Bacalhau à Gomes de Sá
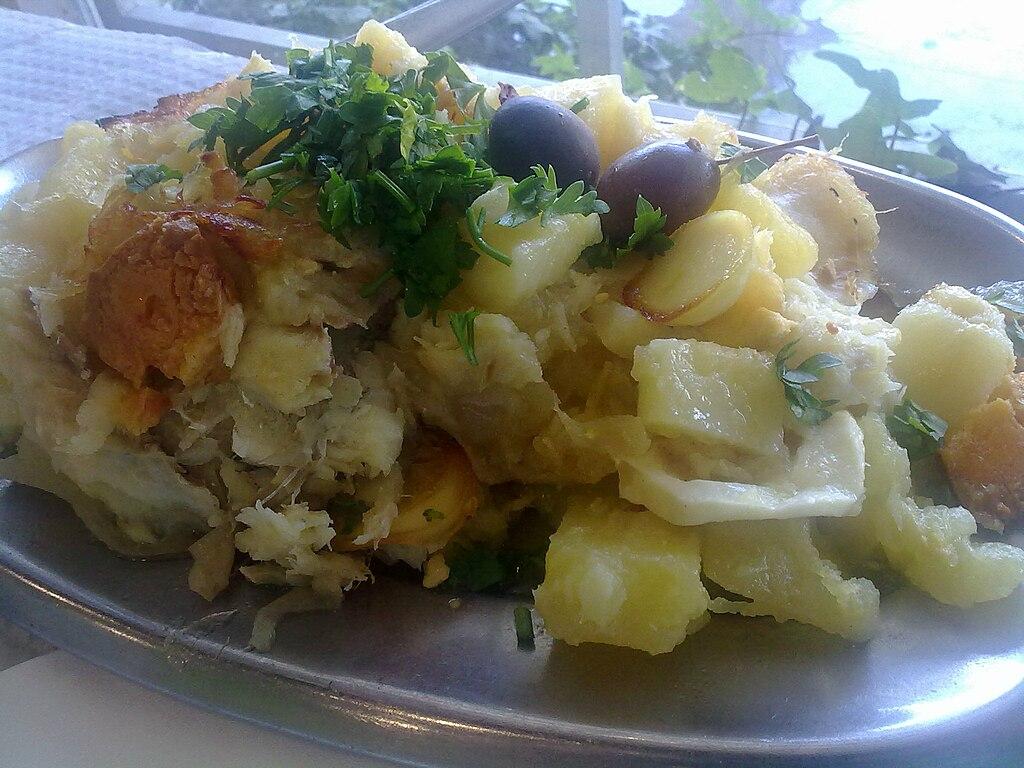
Also known as:
es - Spanish: Bacalhau à Gomes de Sá
eu - Basque: Bacalhau à Gomes de Sá
fr - French: Bacalhau à Gomes de Sá
pt - Portuguese: Bacalhau à Gomes de Sá
Category: casserole, seafood, potato (casserole, cod)
Cuisine: Portuguese
Associated cuisines: Portuguese
Area: Portugal
Countries: Portugal
Region: Southern Europe, , , ,
This dish consists of cod, potatoes, eggs, olives, olive oil, and onion.